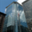
Label: skyscraper